Virgin Trains East Coast

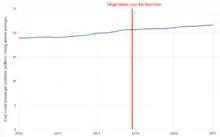

During the tender process, Virgin Trains East Coast promised to pay higher premiums to the government than its predecessor East Coast did, but failed comprehensively, immediately reducing premium payments and eventually giving up its £3.3 billion franchise.